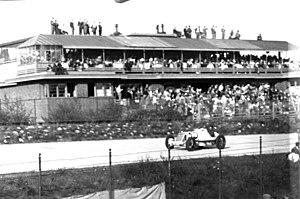
Ládiszlav Hartmann, dit László Hartmann né le 17 août 1901 à Budapest et mort le 16 mai 1938 à Tripoli, est un pilote automobile hongrois sur circuits en Grand Prix, également spécialiste de courses de côte durant les années 1930.